Epsom College

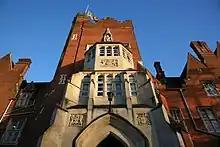
The Grade II listed Tower and main building, demonstrating the architectural theme of a large number of the buildings on campus.

The establishment of the college was the culmination of a campaign begun in 1844 by the Provincial Medical and Surgical Association, the forerunner of the British Medical Association. The scheme saw the medical profession was "in regard to charitable institutions for the aged and infirm, the widow and the orphan, the worst provided of all professions and callings" and took as its aim the alleviating of poverty and debt. Discussions were chaired by Sir John Forbes, Physician to Prince Albert and the Royal Household, and followed similar plans establishing schools for the Clergy and the Royal Navy in desiring to raise money to found "schools for the sons of medical men", providing an education which would otherwise be "beyond the means of many parents".